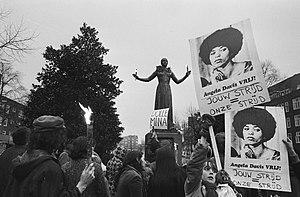
Wilhelmina Drucker est une militante politique et femme de lettres néerlandaise, née Wilhelmina Elizabeth Lensing le 30 septembre 1847 à Amsterdam et morte le 5 décembre 1925 à Amsterdam. Considérée comme une des premières féministes néerlandaises, elle a également milité contre la guerre. Elle a aussi publié sous plusieurs noms de plume : Gipsy, Gitano et E. Prezcier.